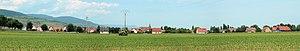
Panorama de Gundolsheim.
Gundolsheim est une commune française située dans le département du Haut-Rhin, en région Grand Est.